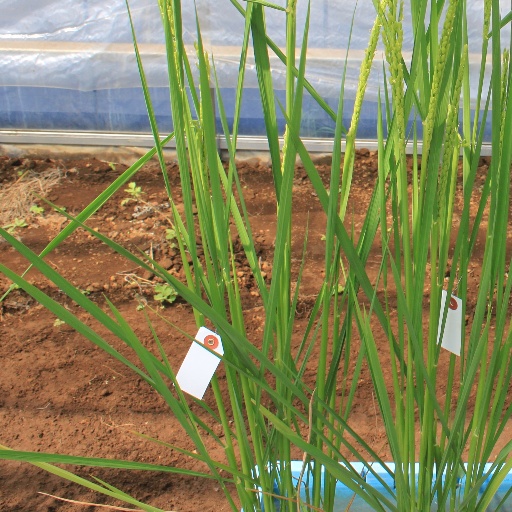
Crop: rice